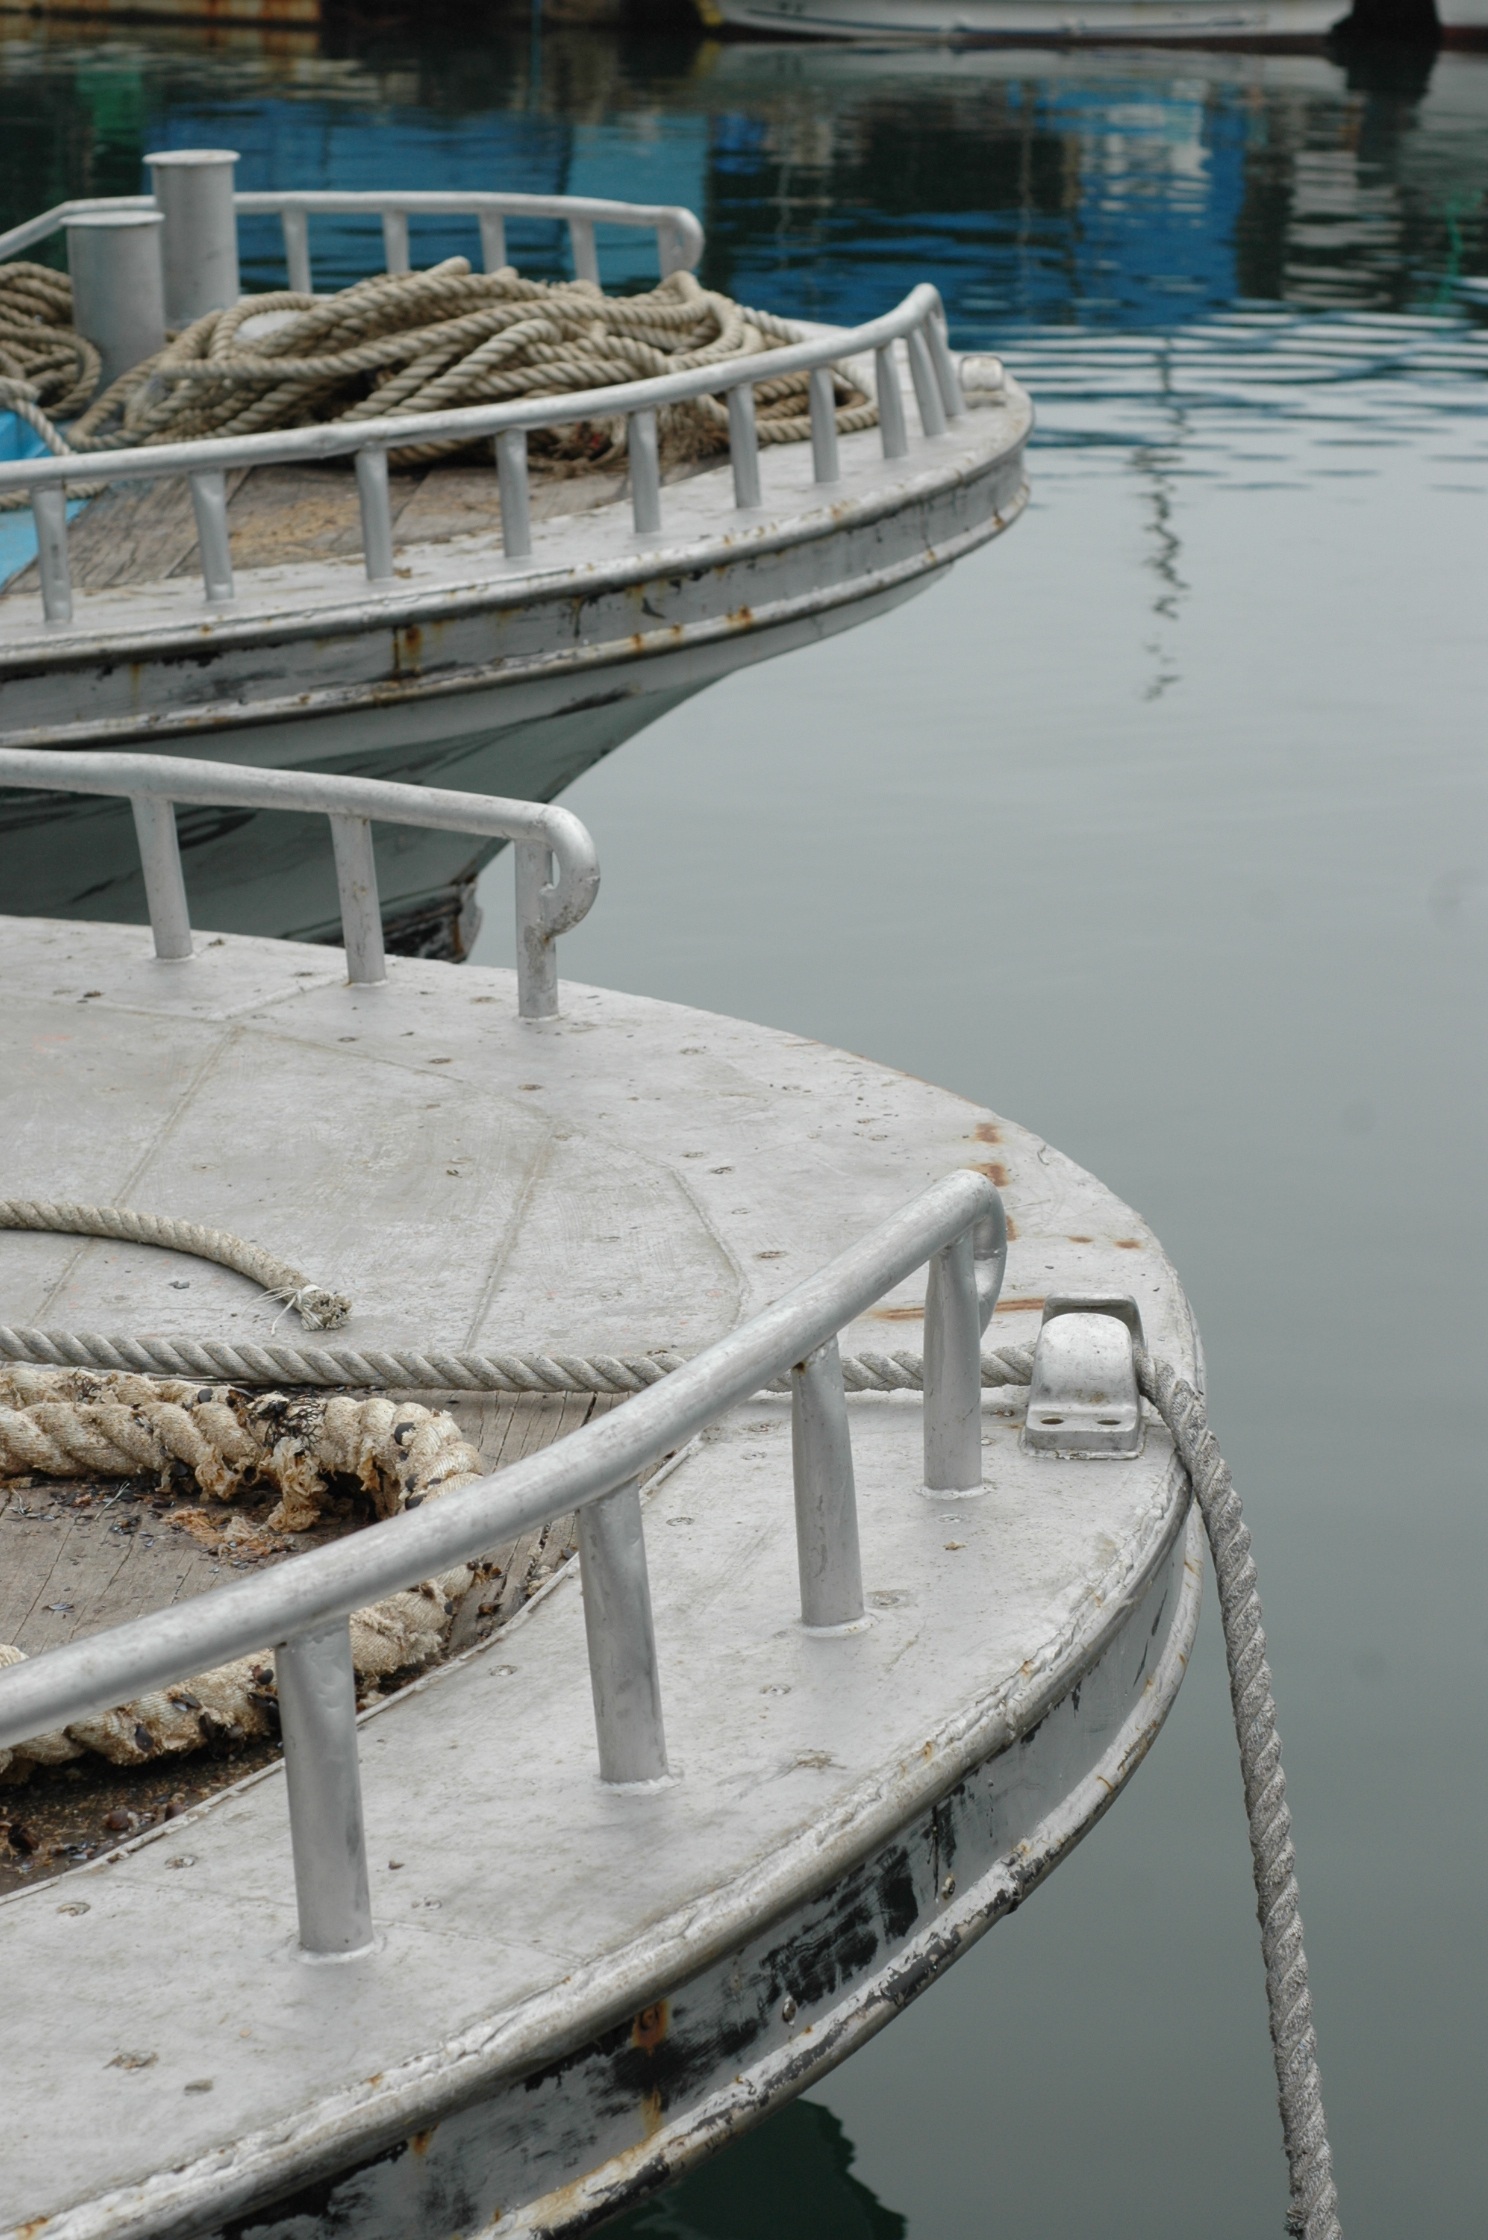
sea, water, rope, dock, boat, ship, line, reflection, vehicle, marina, port, settlement, waterway, handrail, watercraft, times, stability, koyo, watercraft rowing, the wait, staying